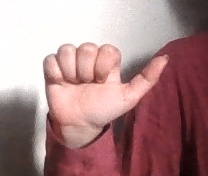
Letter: dhad